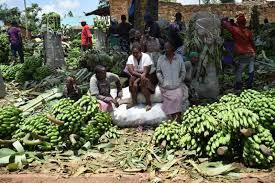
Shhughuli za biashara za ndizi zinaendeleana zimenoga katika soko hili watu wameleta ndizi zao kuuza na wengine pia wamekuja kununua,ndizi mingi zimewekwa Kwa pamoja, zingine zikiwa ndani ya gunia.